Civil Censorship Detachment

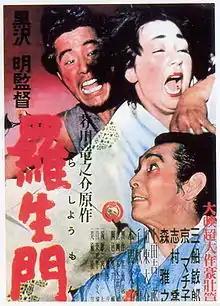
Poster of Akira Kurosawa's "Rashomon" (1950).

Film in the time of American occupation was under much scrutiny. One of the earliest instances of film censorship was August of 1945, where a Japanese film crew took documentary images of Hiroshima and Nagasaki. A film was later released but with several censors dictated by the CCD. Films were reviewed in all stages of production, from synopsis, screenplay, and completed film. When the film was finished, CCD officials would view it in its first screening sessions, and there military censors would check for violations of its pictorial code. After viewing, the censors would either “pass the film for release, pass it with deletions, or suppress it” all together. The suppressed films were not returned to their owners, but the CCD was careful not to destroy them entirely. The objectionable sections were studied by the CCD to deepen knowledge on Japan's history, culture, strategy, language, and geography, then destroyed all copies of the film save a negative and two prints.